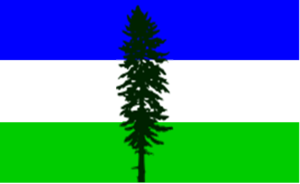
Erin Karpluk, née le 17 octobre 1978 à Jasper dans la province de l'Alberta au Canada, est une actrice de télévision canadienne.